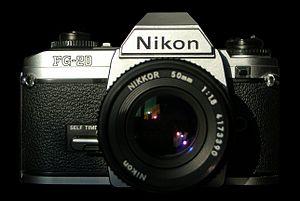
Le Nikon FG-20 était un appareil de photo reflex 24 × 36 fabriqué à partir de 1984 par la société Nikon. Il se présente comme une version simplifiée de son prédécesseur, le Nikon FG. Par rapport à ce dernier, il lui manque le mode d'exposition programmé, la mesure TTL au flash et le correcteur d'exposition. Il possède en revanche une touche contre-jour qui apporte une correction d'exposition fixe de +2 EV.